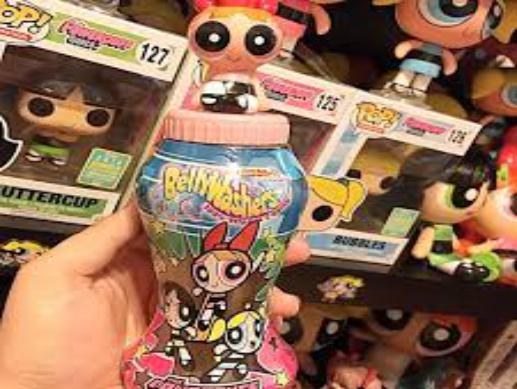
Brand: Bellywashers
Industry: Food